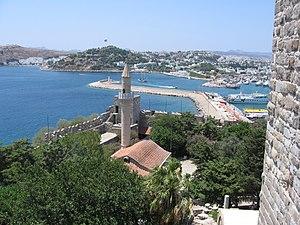
Le château Saint-Pierre de Bodrum, est un château médiéval du sud-ouest de la Turquie construit par les Hospitaliers de Saint-Jean de Jérusalem selon une architecture franque rencontrée en Orient. En 2016, il a été inscrit à la liste indicative de l'UNESCO.